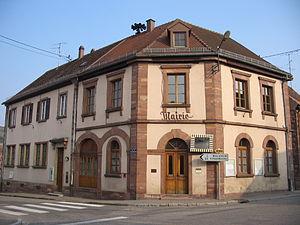
Soultz-les-Bains est une commune française située dans le département du Bas-Rhin, en région Grand Est.